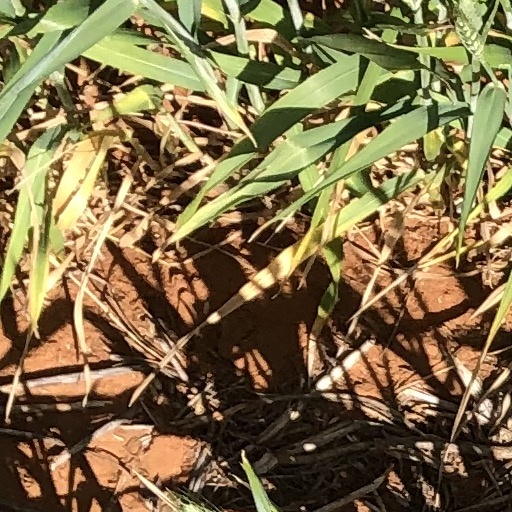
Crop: wheat